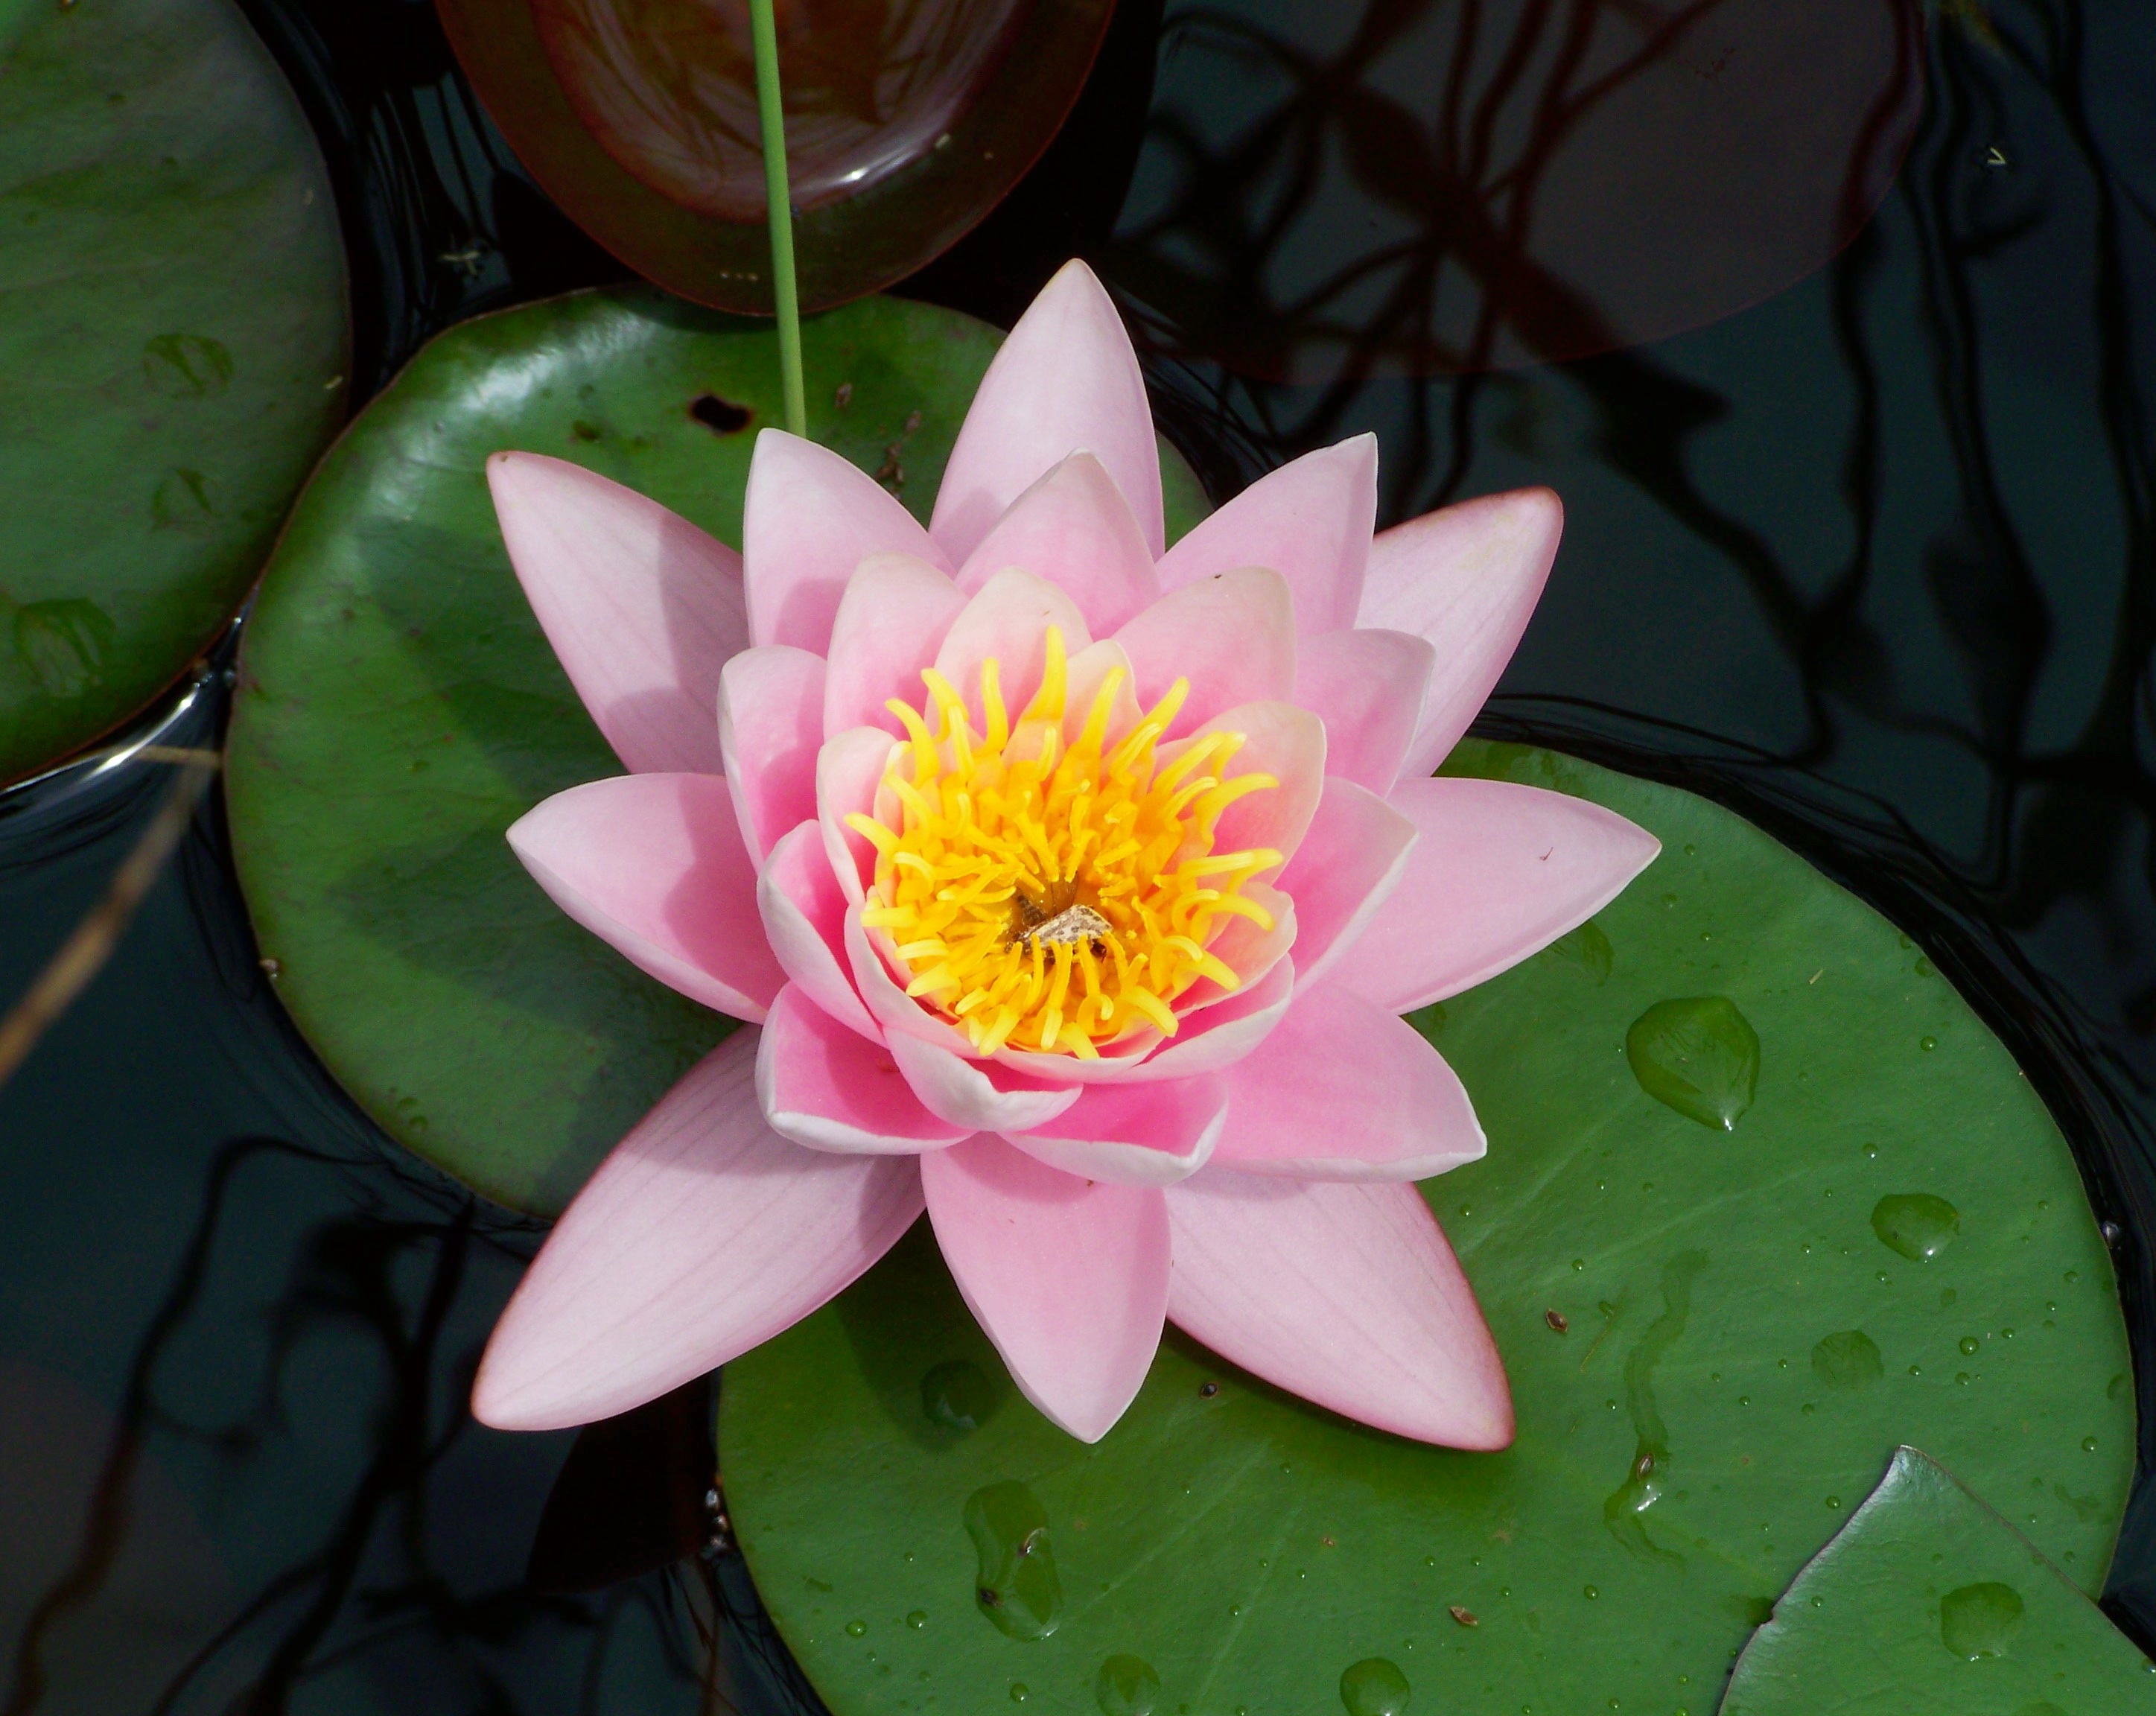
plant, flower, petal, green, botany, pink, sacred lotus, aquatic plant, flora, lotus, lily, floristry, macro photography, flowering plant, fairy rose, land plant, lotus family, flower arranging